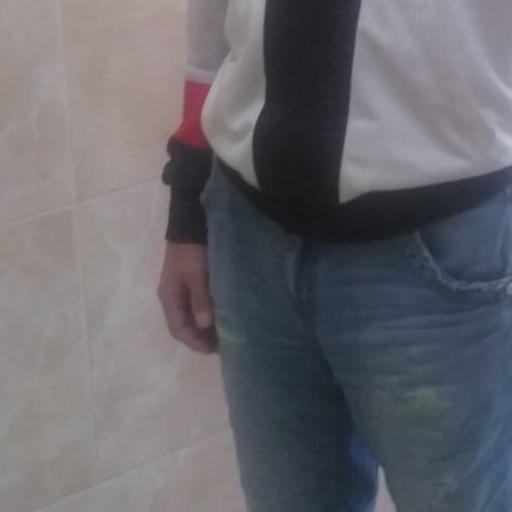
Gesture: no_gesture